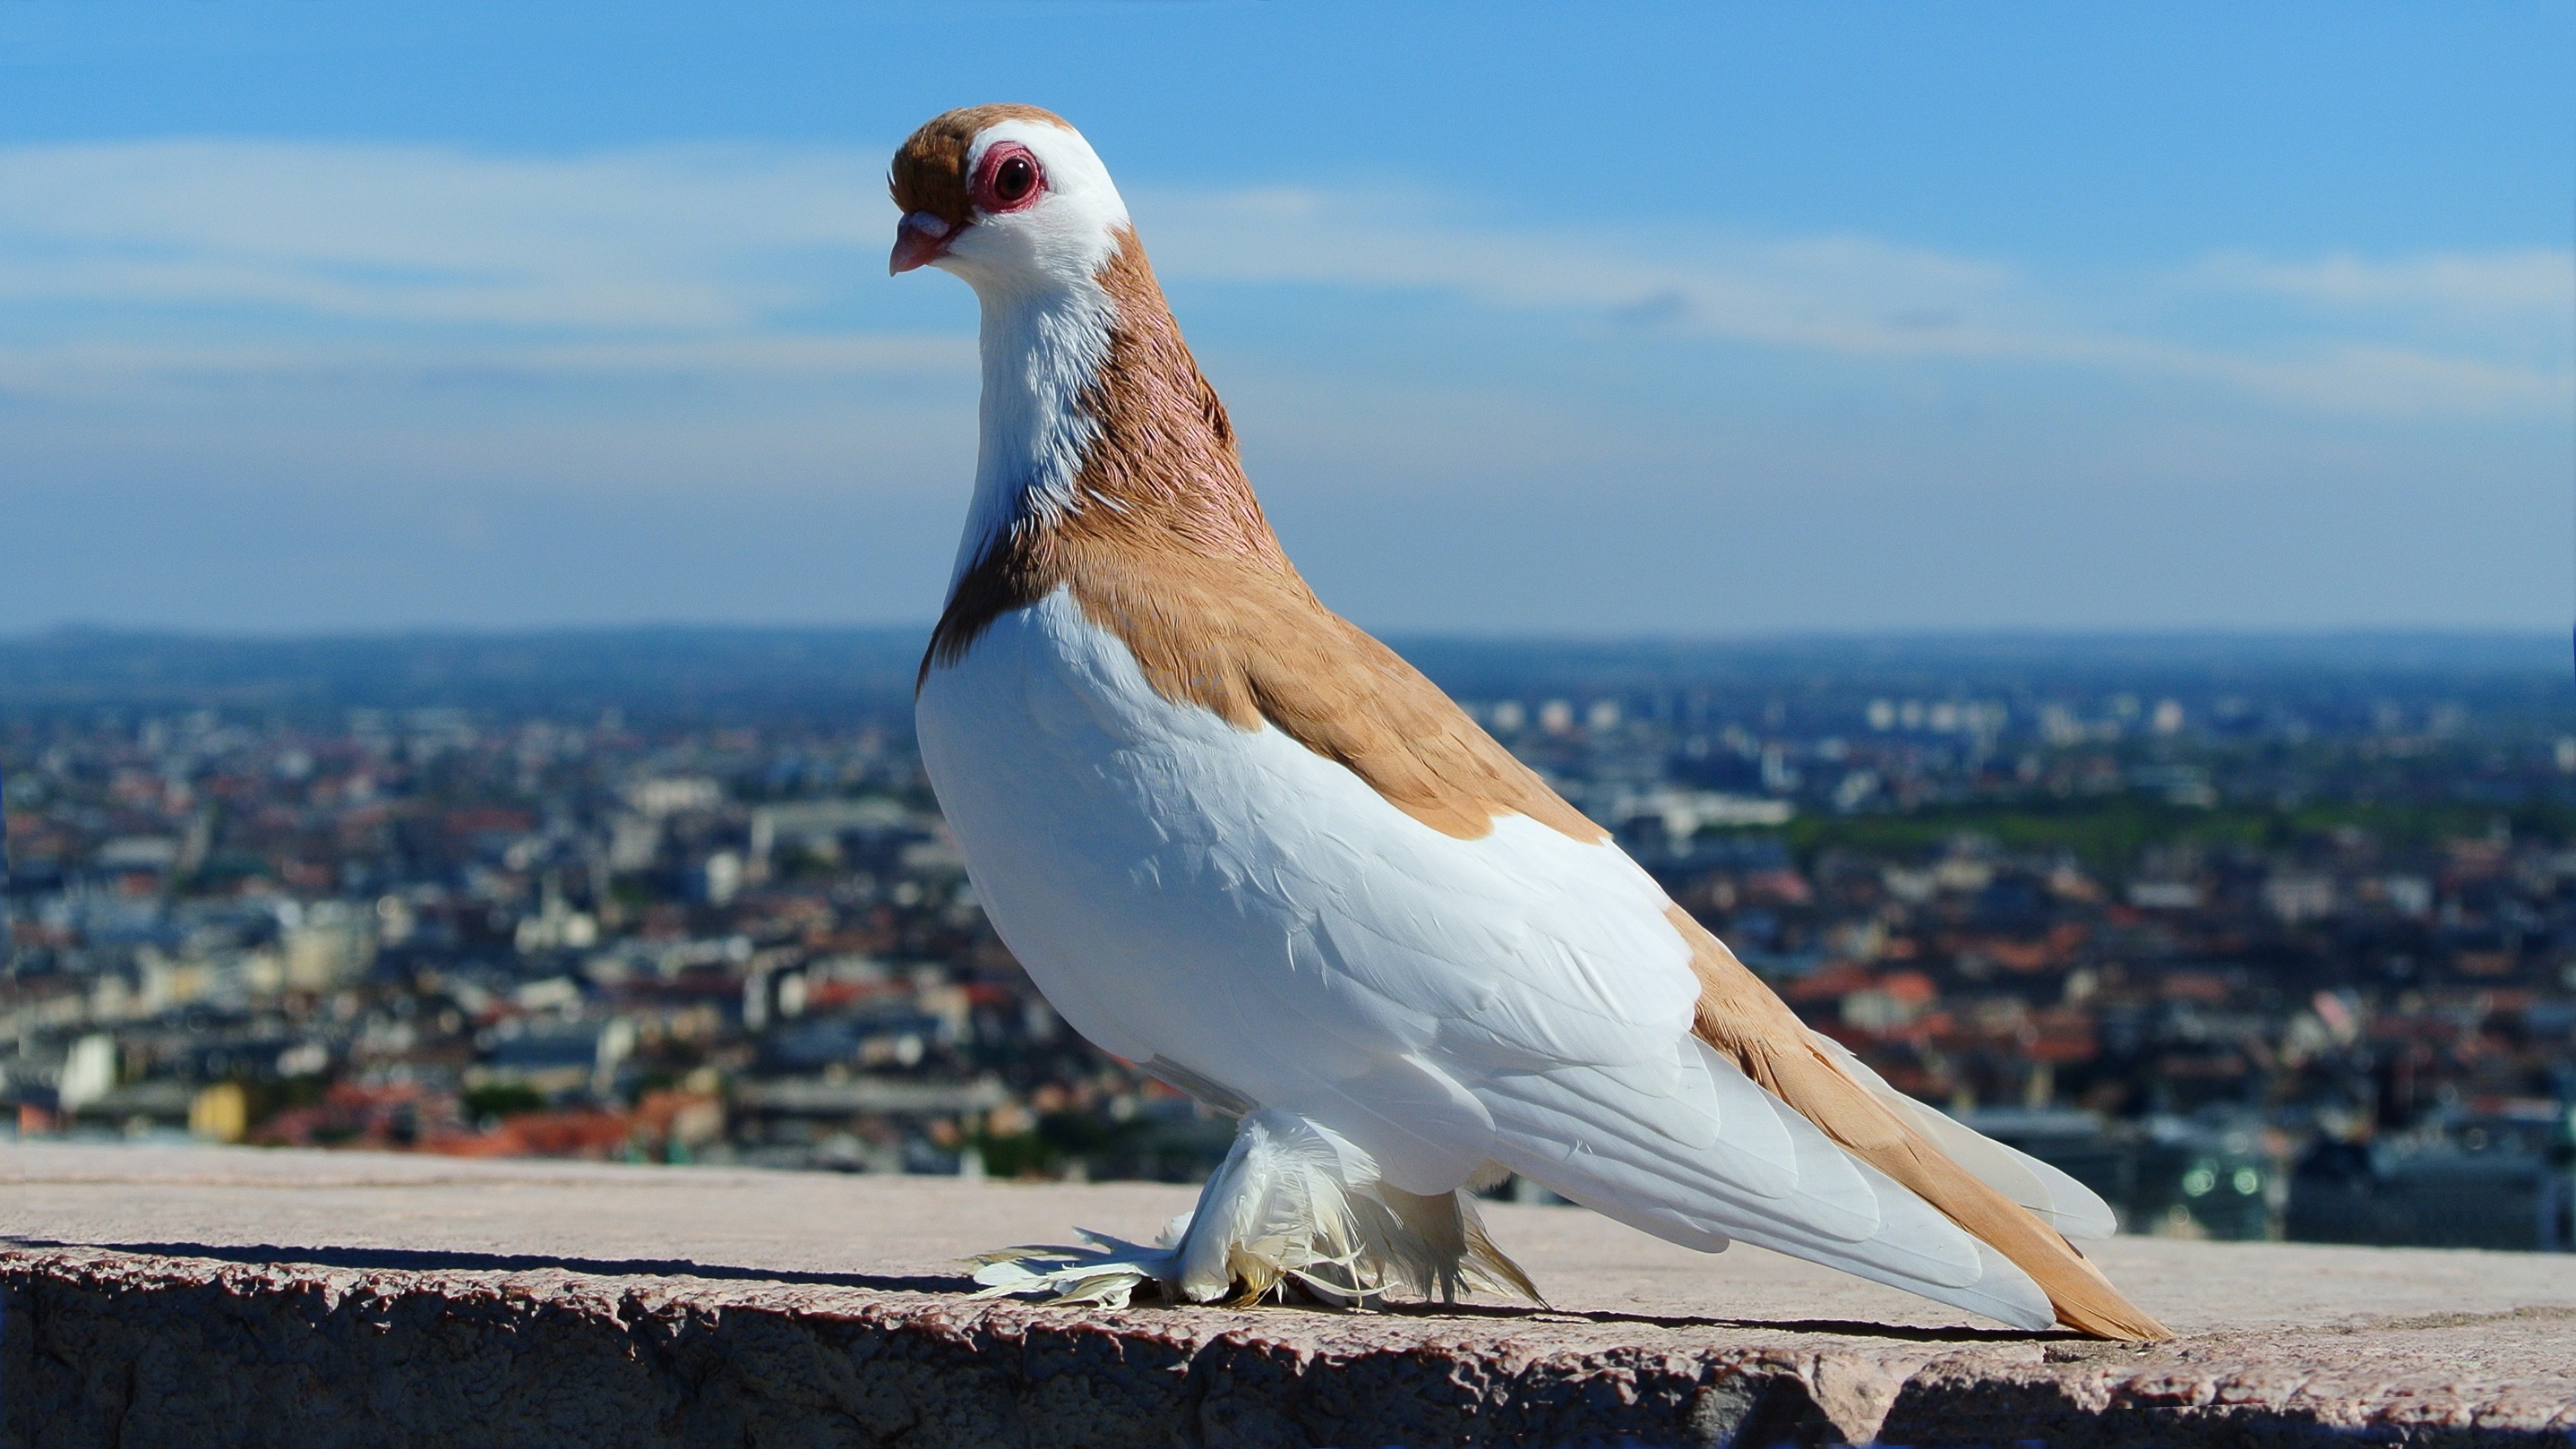
bird, wing, seabird, portrait, beak, fauna, pigeon, vertebrate, budapest, pigeons and doves